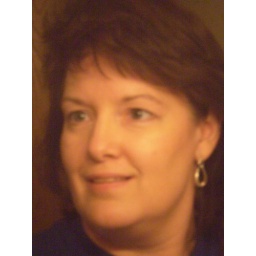
taken of self in mirror in bathrom of doctor's office 9/14/2007